Thomas Richard Pearce

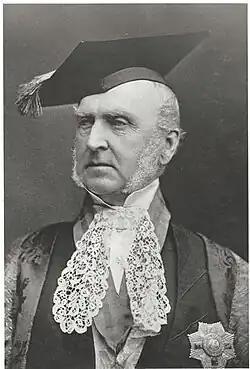
Sir Redmond Barry, who presented Pearce with a Victorian Humane Society Gold Medal

In the water three passengers, Reginald Jones, Arthur Mitchell, and the Carmichaels' second daughter, Eva, clung to a hen coop that was floating among the wreckage. The coop kept turning over, so the trio transferred to a floating spar. Later Jones and then Mitchell were washed away, and Carmichael lost consciousness, but her lifejacket and the spar kept her afloat and alive. Later she regained consciousness, but she did not know how to swim. Pearce heard her call for help and swam out. It took him an hour in the rough sea to bring her ashore in the gorge. Pearce and Carmichael were the only survivors of the 54 people aboard. Each was 19 years old.